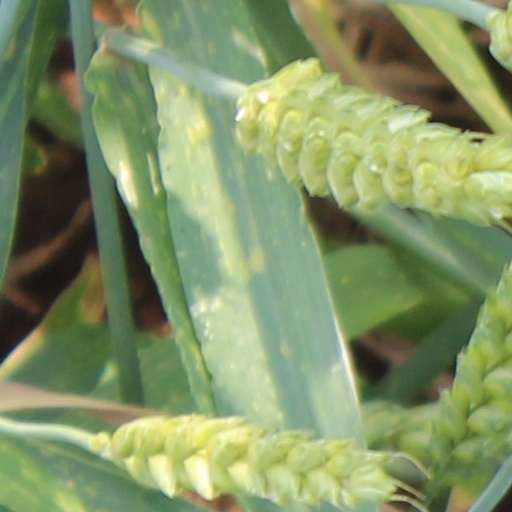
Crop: wheat